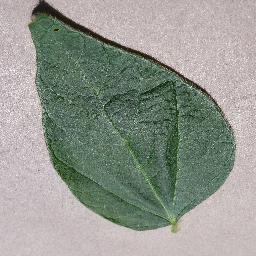
Label: Soybean___healthy